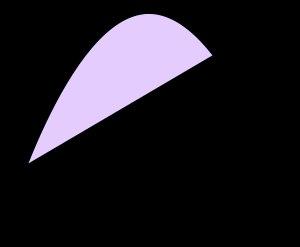
La quadrature de la parabole est le calcul de l'aire d'un segment de parabole, surface délimitée par une parabole et une droite. Les premières techniques de quadrature sont développées par Archimède dans son traité La Quadrature de la parabole, l'une est mécanique et l'autre géométrique et utilisent toutes deux une méthode d'exhaustion. On considère qu'il s'agit d'un des premiers calculs d'intégration en mathématiques. D'autres techniques sont développées au IXᵉ siècle et XIᵉ siècle dans les mathématiques arabes. Au XVIIᵉ siècle enfin, on voit apparaître des méthodes générales de quadrature de fonctions puissances avant que le calcul différentiel et intégral ne permette une résolution du problème en quelques lignes.